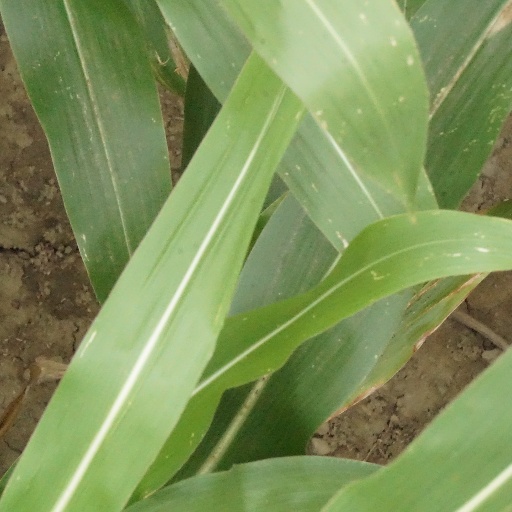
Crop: maize; corn